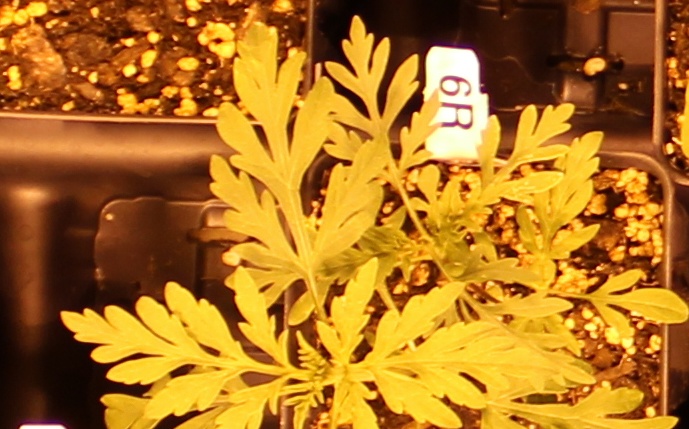
Label: Ragweed